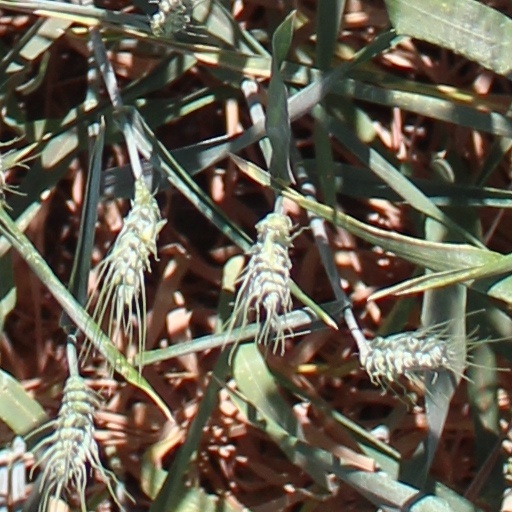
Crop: wheat